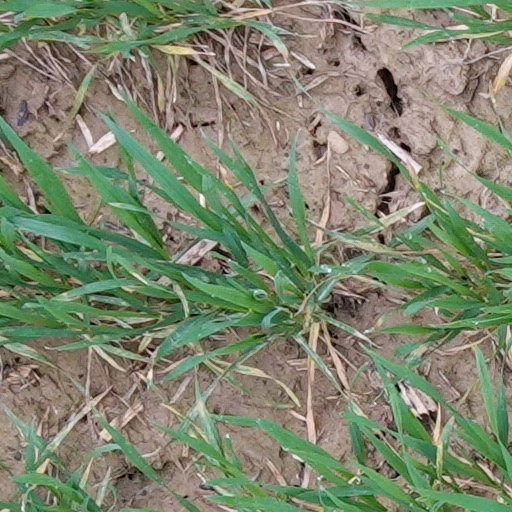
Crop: wheat